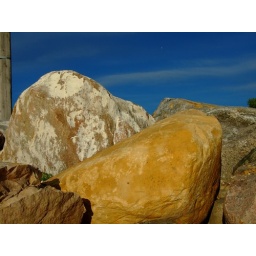
this rock was even more yellow in person